Circle 7 logo

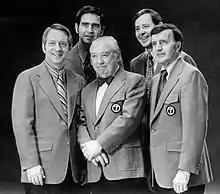
Members of WLS-TV's "Eyewitness News" team wearing blazers adorned with a "Circle 7" patch, c. 1972.

The Circle 7 logo was created by G. Dean Smith, a San Francisco graphic designer, and was first used in 1962 by ABC as the logo for its (then) five owned-and-operated television stations: WABC-TV in New York City; KABC-TV in Los Angeles; WBKB in Chicago; KGO-TV in San Francisco; and WXYZ-TV in Detroit. When ABC applied for television station licenses in the late 1940s, it was thought that the low-band channel frequencies (2 through 6) would be removed from use for television broadcasting, thus making these five stations broadcasting on VHF channel 7 the lowest on the television dial; those plans never came to pass. American Broadcasting-Paramount Theatres, ABC's then-corporate parent, registered the Circle 7 logo with the U.S. Patent and Trademark Office in 1962.